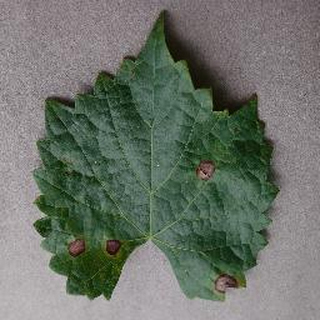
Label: grape_black_rot